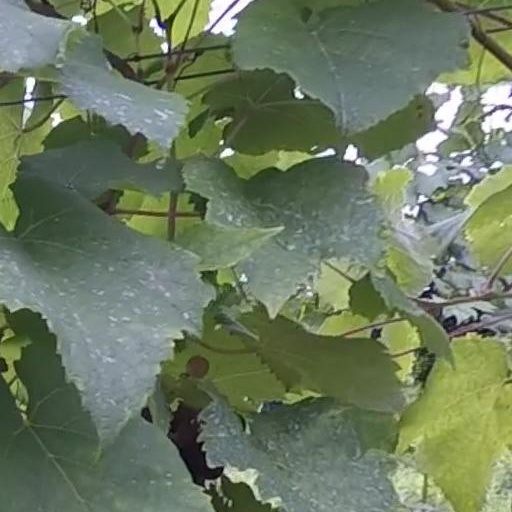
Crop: grape